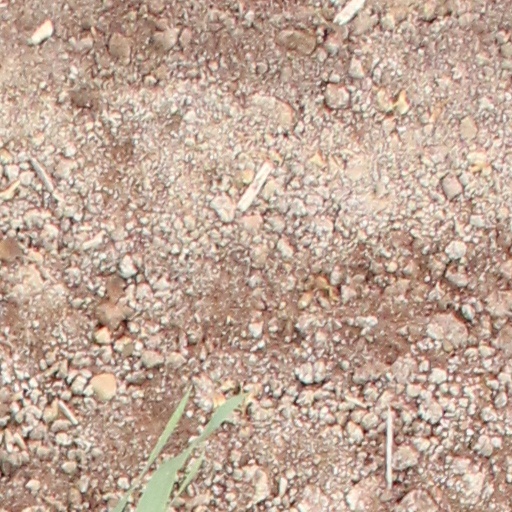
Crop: wheat